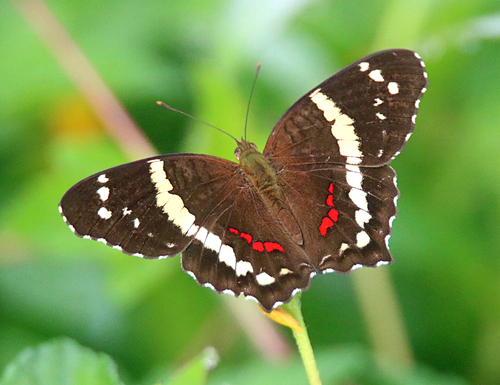
Scientific name: Anartia fatima
Common name: Banded peacock
Family: Nymphalidae
Order: Lepidoptera
Pollinator type: Primary pollinator
Habitat: Open areas and gardens
Geographic range: South America
Conservation status: Least Concern